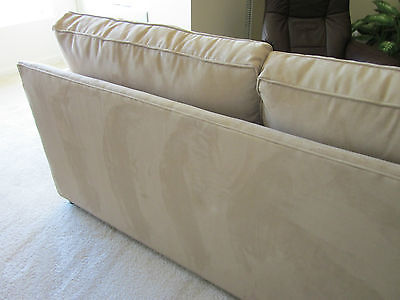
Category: sofa